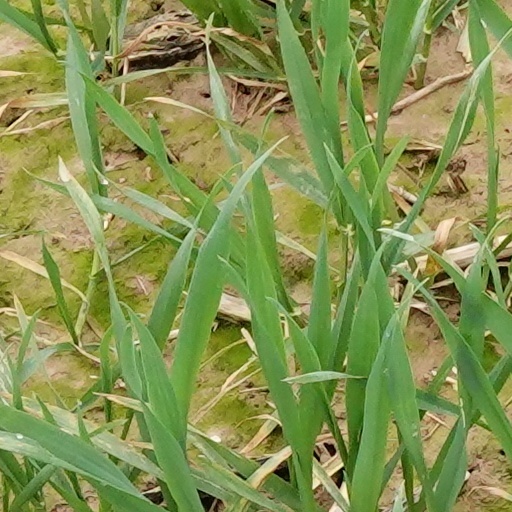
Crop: wheat